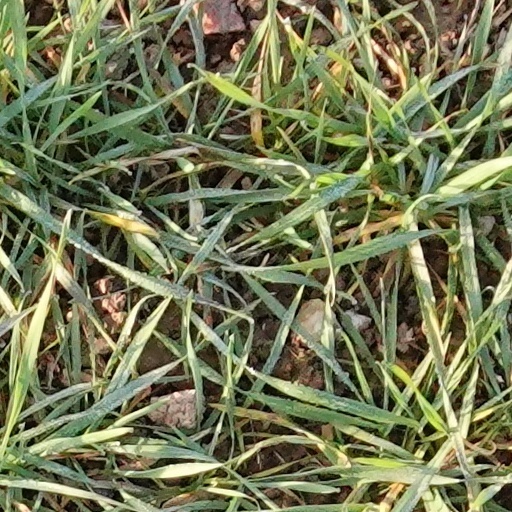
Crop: wheat